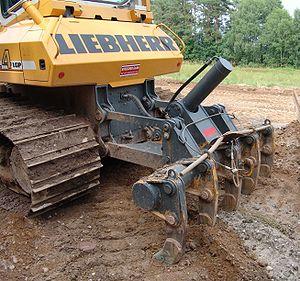
La plantation de la vigne est la première étape de la viticulture. La vigne est une plante pérenne qui peut vivre très longtemps. Il existe encore çà et là des vignes pré-phylloxériques à travers le monde, ces parcelles remontent aux années 1800. La grande majorité des vignes du monde sont quant à elles des plants de vignes greffés.